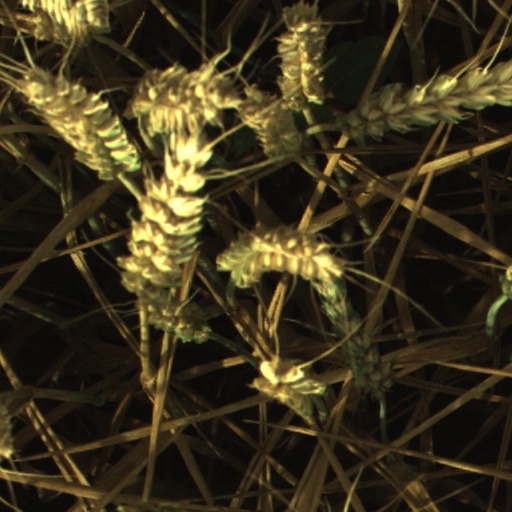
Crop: wheat